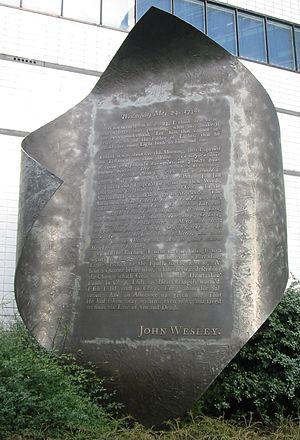
John Wesley; est un religieux, théologien et évangélisateur anglais qui fut le déclencheur d'un mouvement de réveil au sein de l'Église d'Angleterre connu sous le nom de méthodisme.